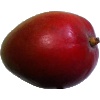
Label: Mango Red 1